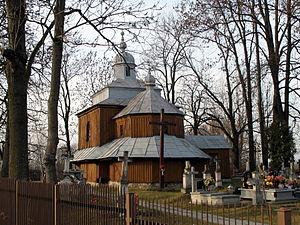
Borchów est une localité polonaise de la gmina d'Oleszyce, située dans le powiat de Lubaczów en voïvodie des Basses-Carpates.